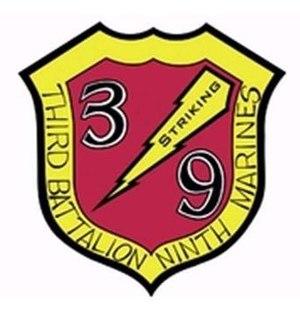
Cet article est une liste des bataillons du Corps des Marines des États-Unis, triés en fonction des missions qu'ils exécutent.